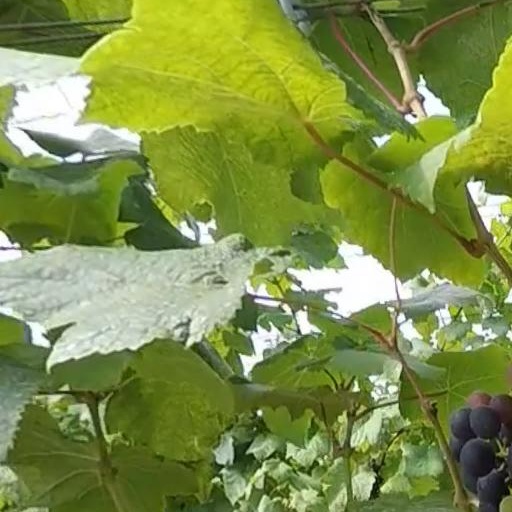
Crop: grape